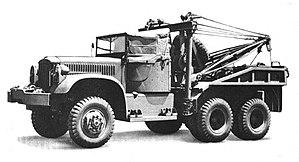
Les équipements de l'Armée suisse, rassemblent différentes sortes de véhicules, des chars de combat, des véhicules de transport de troupe ainsi que des hélicoptères de transport et des avions de combat en service dans les Forces terrestres ou les Forces aériennes.